Cyclone Xaver

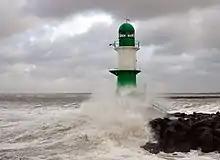
Cyclone Xaver unleashing high waves near Warnemünde, Germany

Xaver brought a significant storm surge to Northern Europe. England reported about 1,710 homes flooded and two deaths.